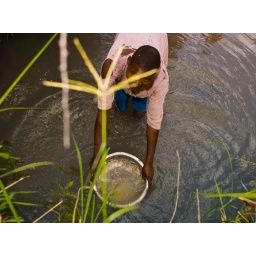
Young girl collection contaminated water in Uganda